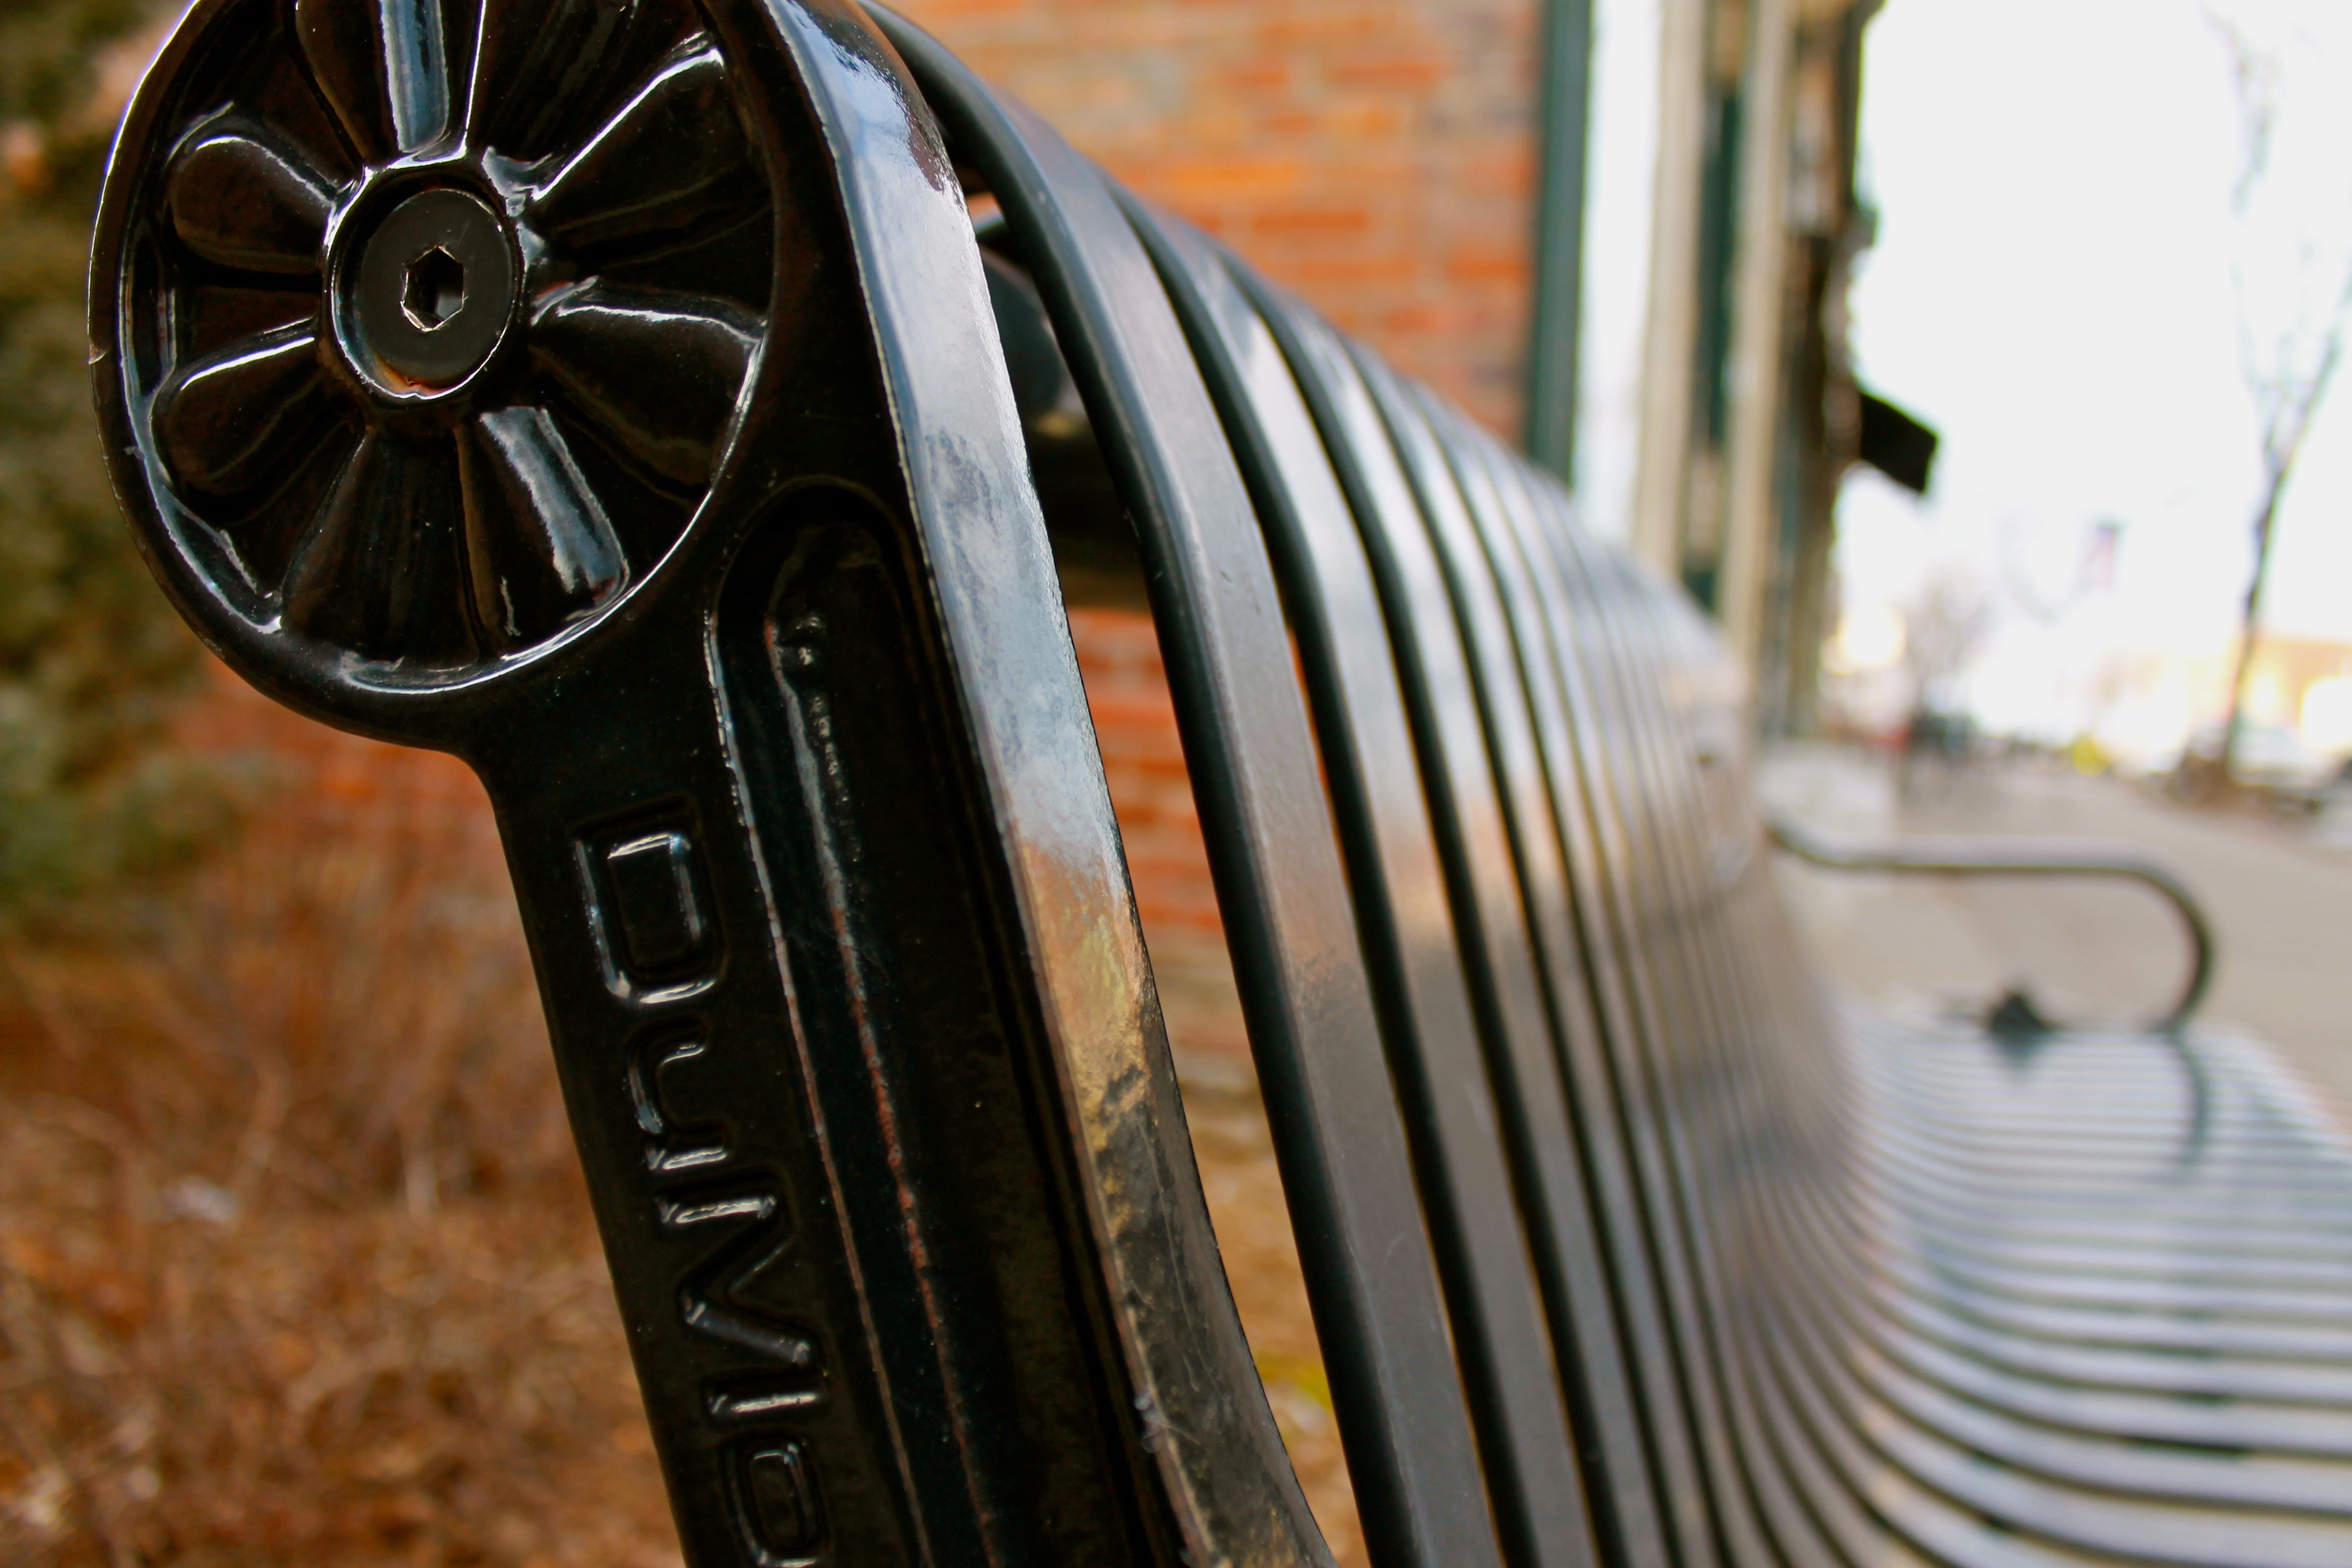
nature, outdoor, wood, bench, wheel, view, perspective, vehicle, park, tire, close up, classic, automotive tire